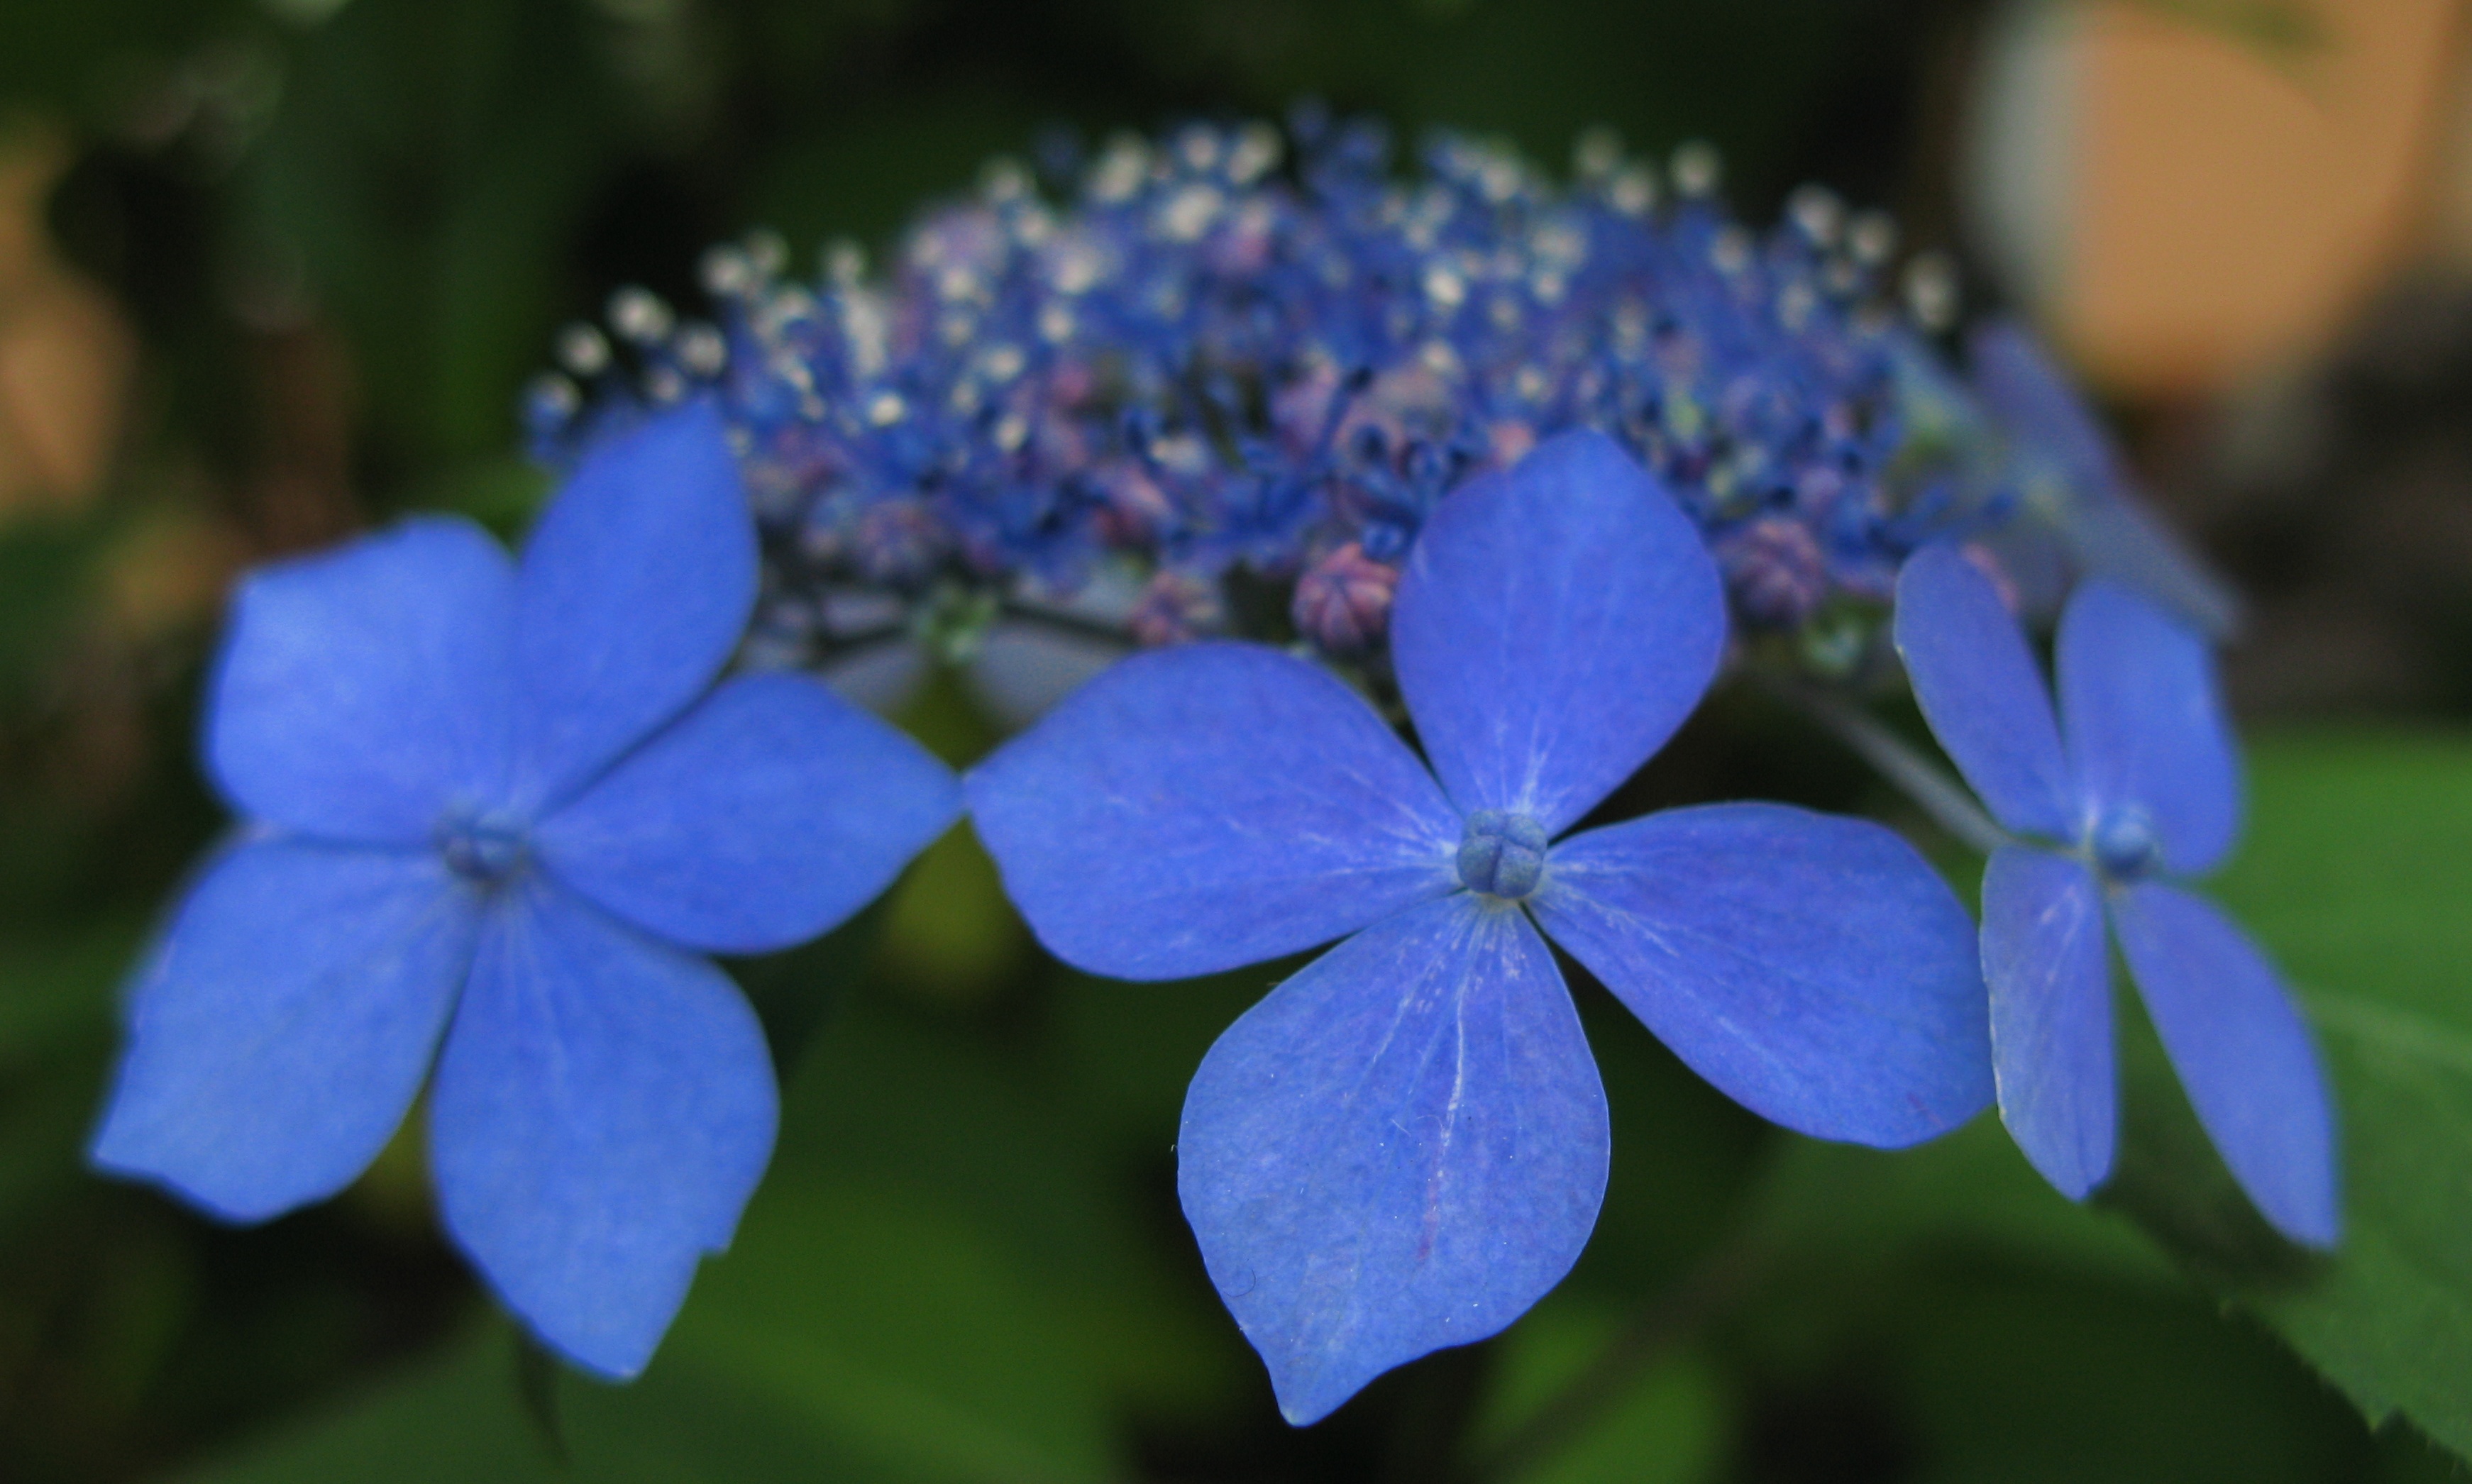
nature, plant, flower, petal, high, botany, blue, flora, hydrangea, wildflower, forget me not, hires, hi, res, macrophylla, g7, macro photography, taxonomy binomial hydrangeamacrophylla, flowering plant, hydrangeaceae, cornales, annual plant, land plant